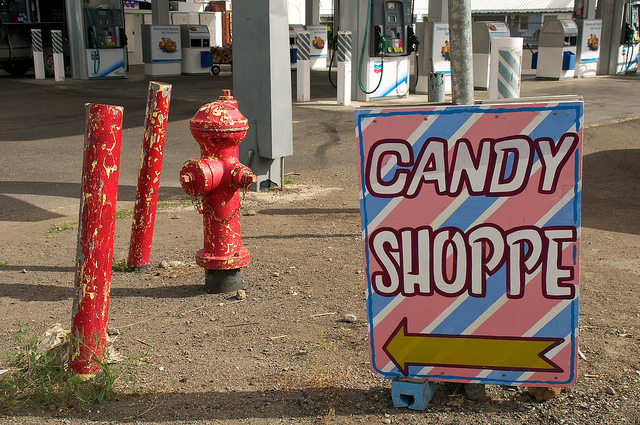
user: Given an image and a question. Answer the question in a short answer. Question: What type of spelling is being used for the word under candy? Short Answer:
assistant: british